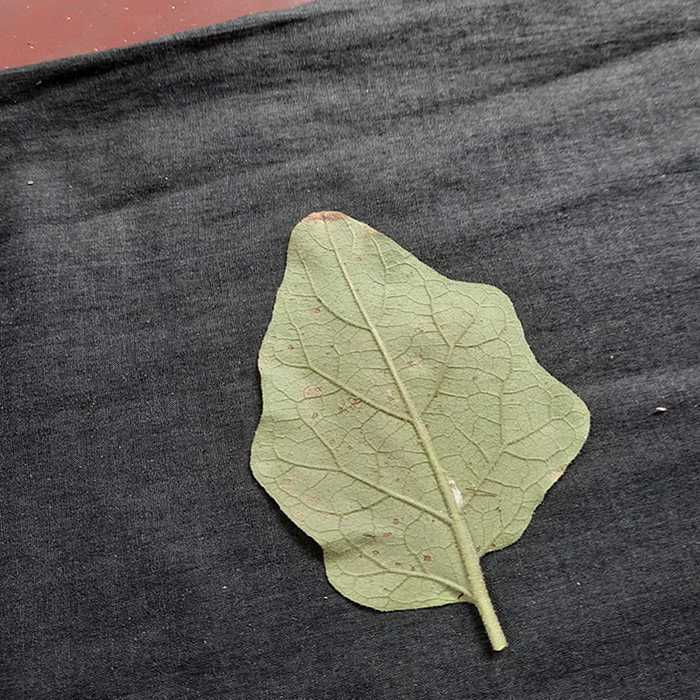
Plant: Eggplant
Label: Eggplant Cercopora leaf spot